Opa-locka Bank

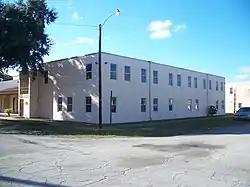

The Opa-locka Bank (also known as the First Baptist Church) is a historic bank in Opa-locka, Florida. It is located at 940 Caliph Street. On May 19, 1983, it was added to the U.S. National Register of Historic Places.